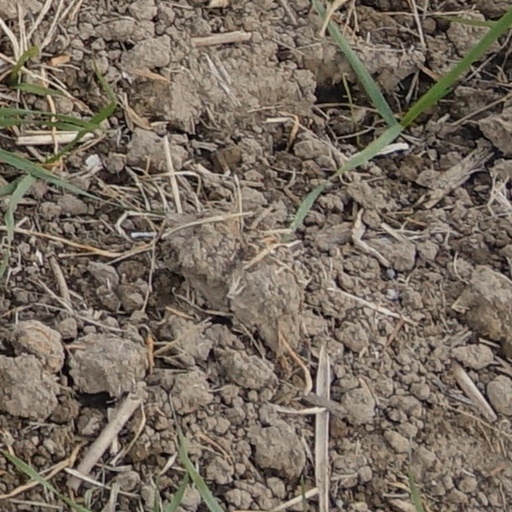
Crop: wheat